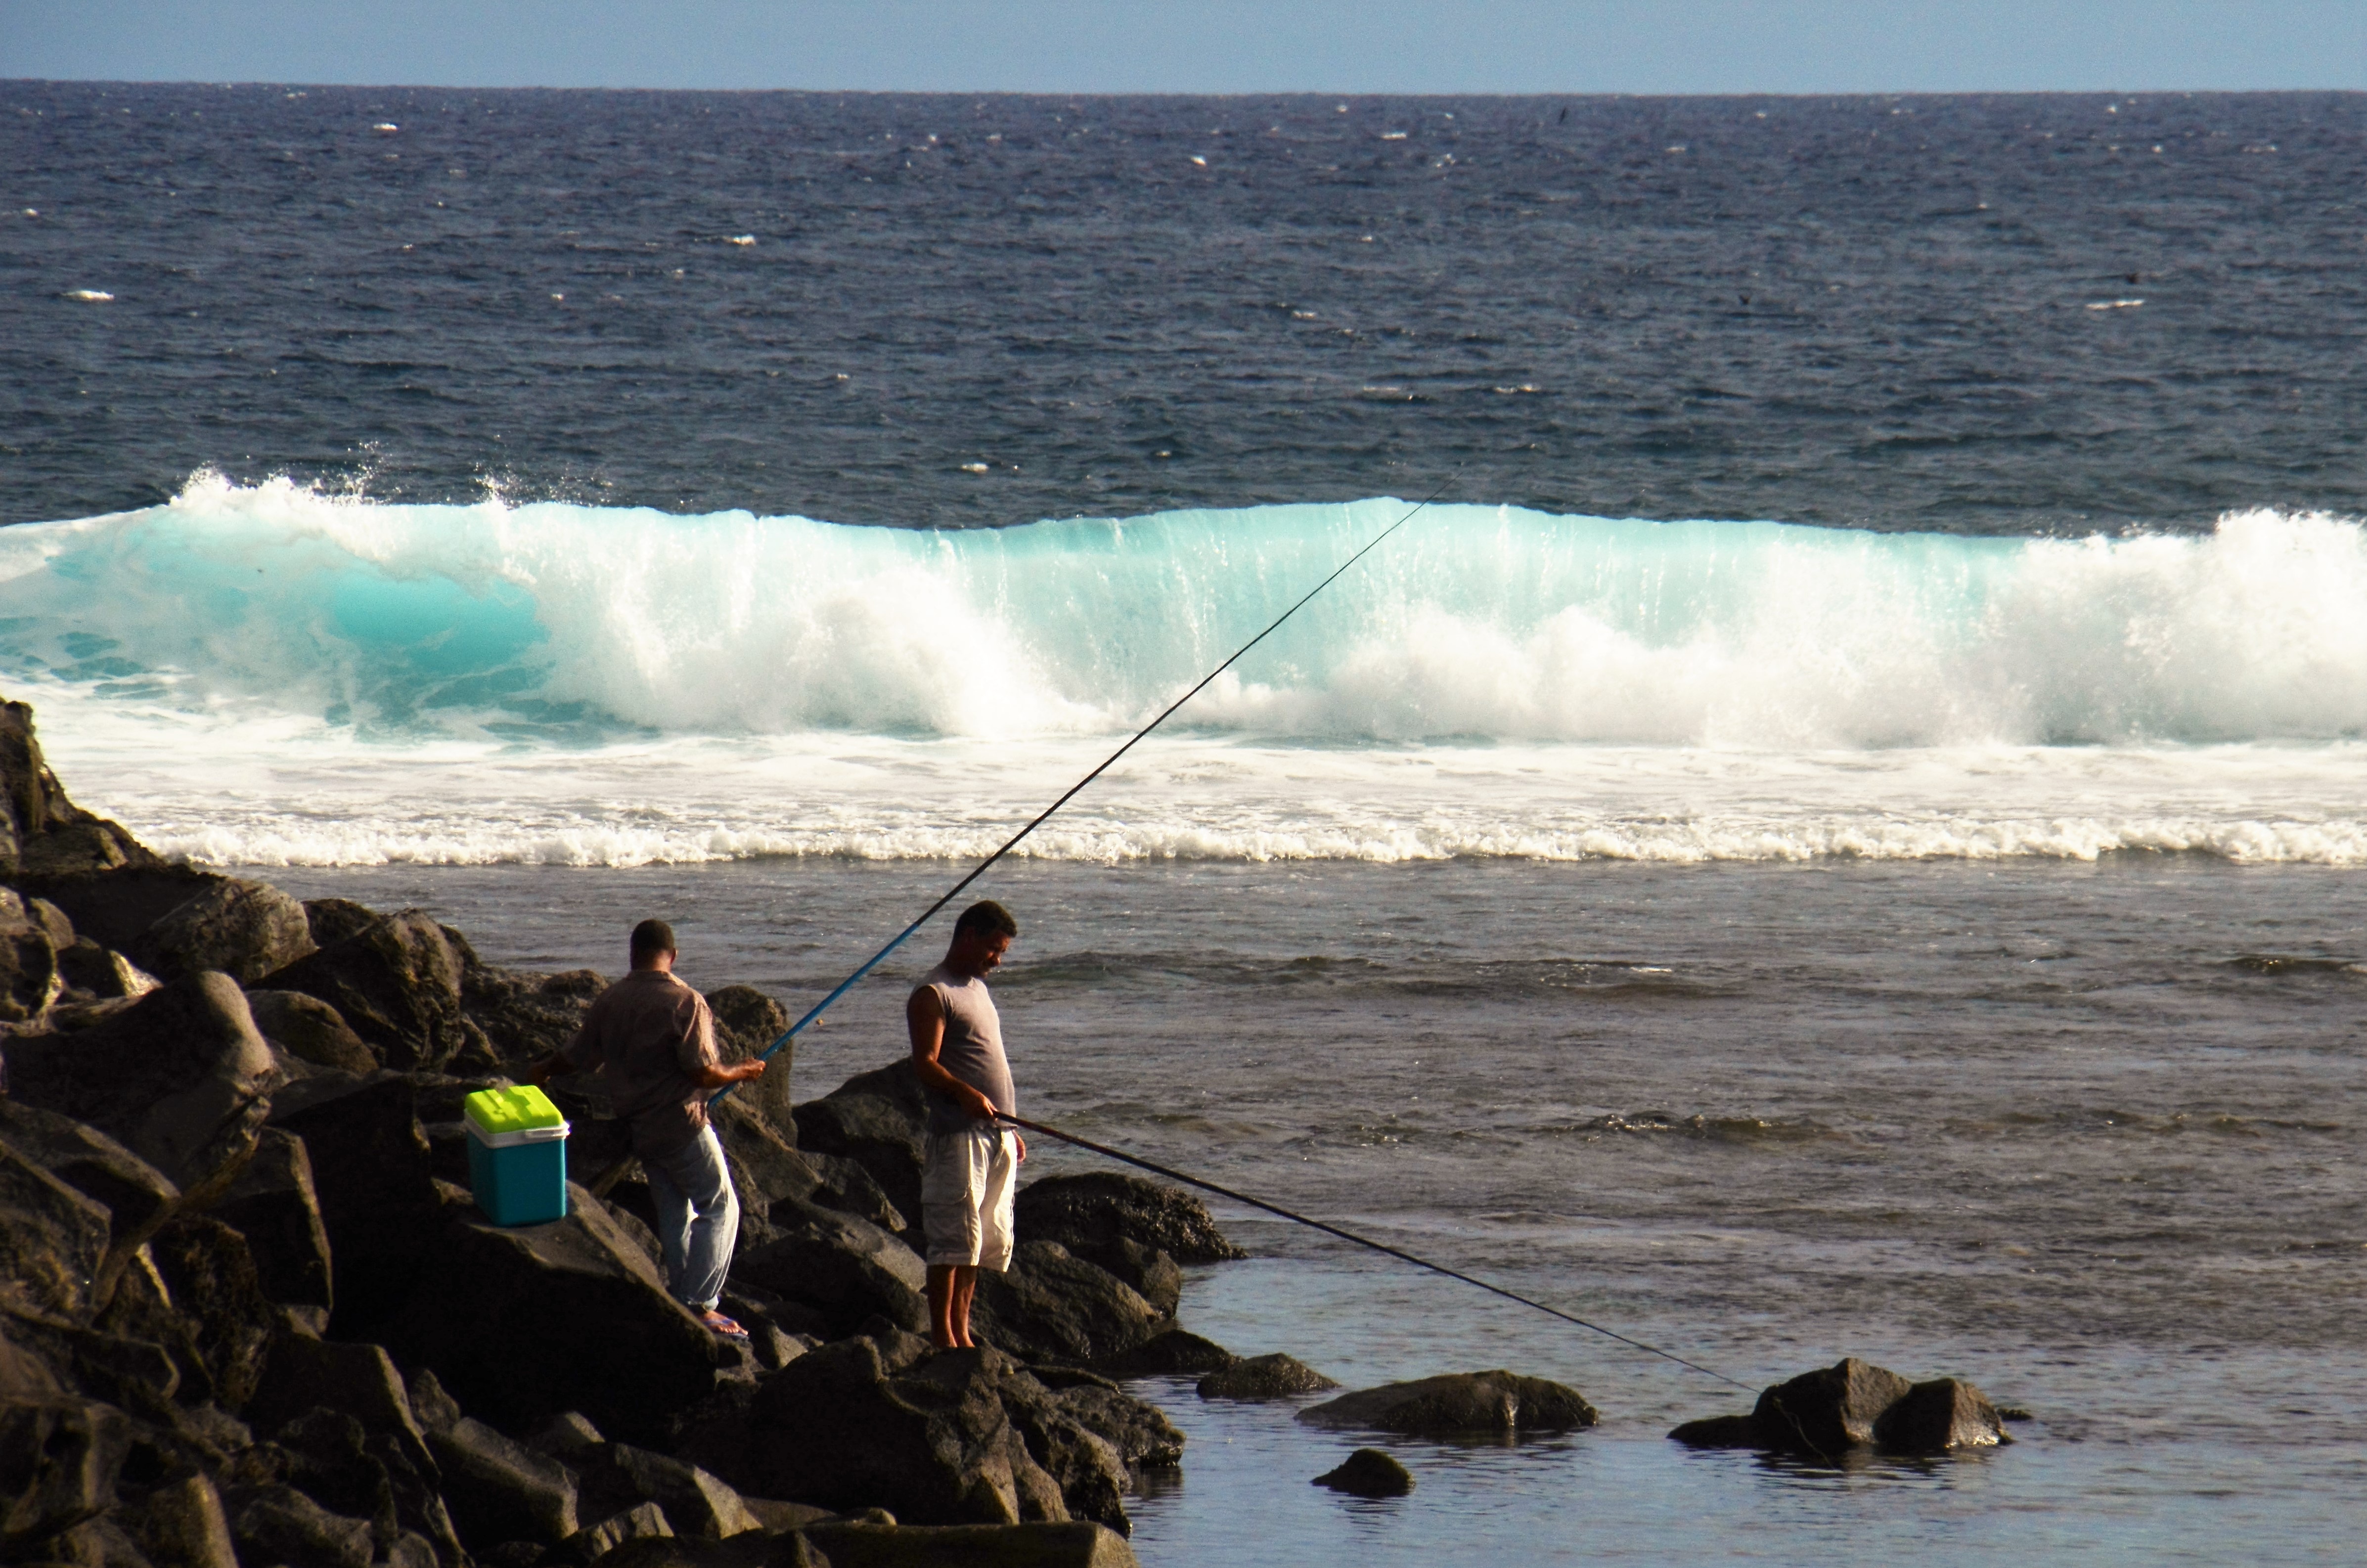
beach, sea, coast, water, ocean, shore, wave, lake, wind, fishing, bay, fish, angler, fischer, catch fish, wind wave, wave roaring